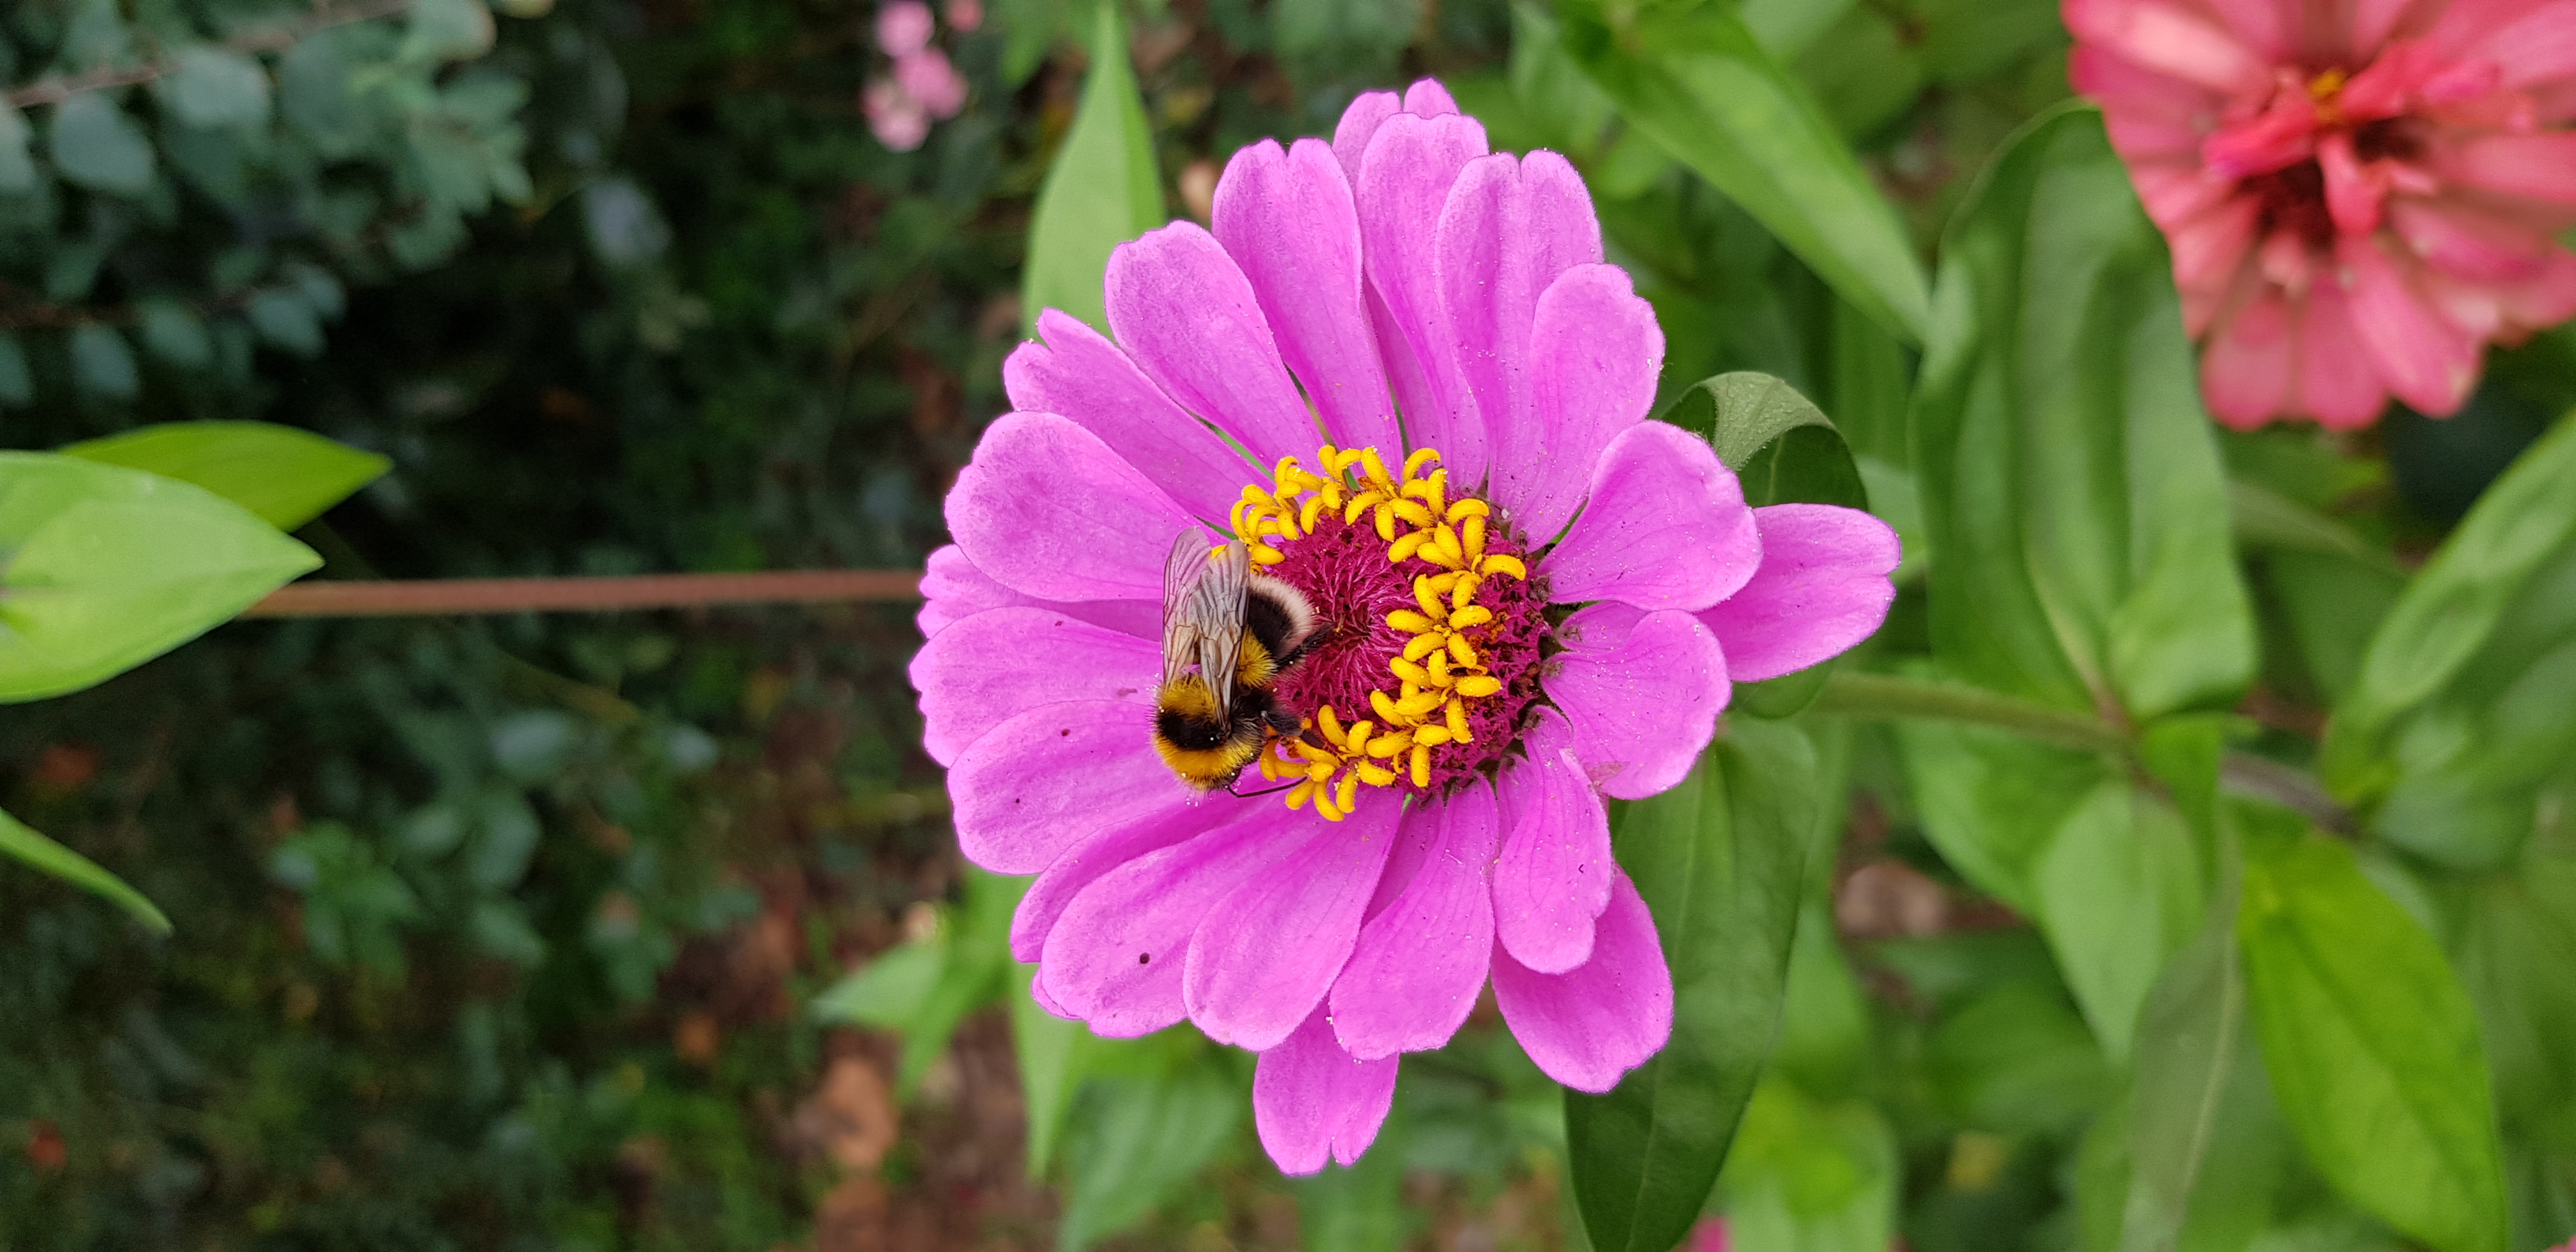
zinnia, flower, bee, summer, purple, nature, flowering plant, petal, plant, honeybee, insect, nectar, pink, pollen, pollinator, membrane winged insect, annual plant, common zinnia, wildflower, hornet, hoverfly, invertebrate, garden cosmos, bee pollen, magenta, perennial plant